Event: Nepal Earthquake
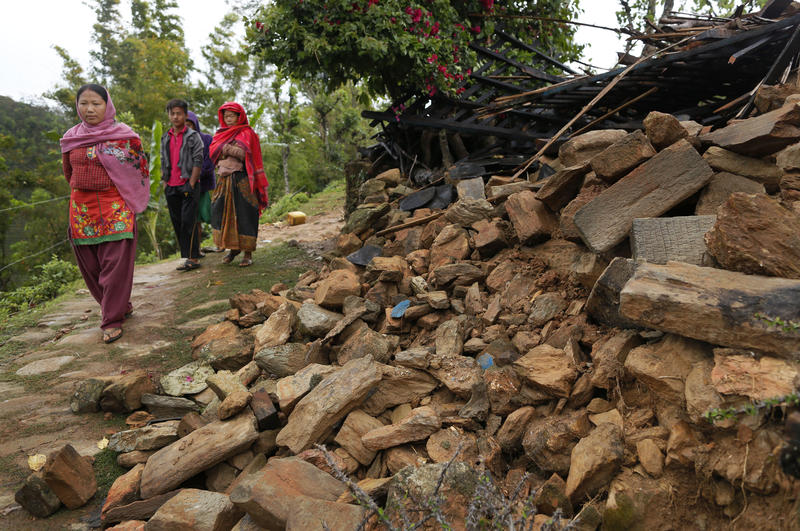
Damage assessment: damage